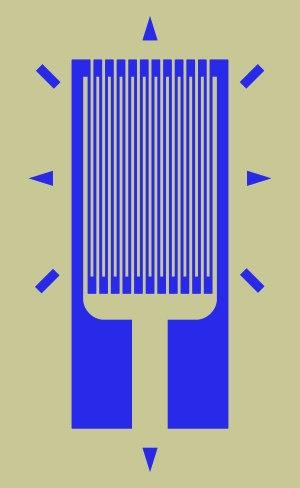
Le but des extensomètres à fils résistants ou jauges de déformation est de traduire la déformation d'une pièce en variation de résistance électrique. Elles consistent en des spires rapprochées et sont généralement fabriquées à partir d'une mince feuille métallique et d'un isolant électrique, que l'on traite comme un circuit imprimé.